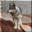
Label: wolf